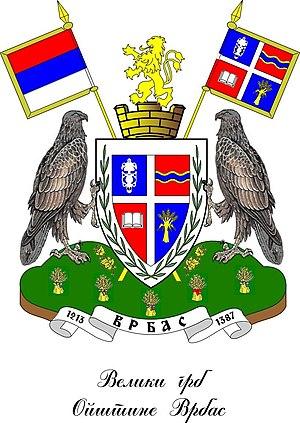
Blason de la ville de Vrbas, Voïvodine, Serbie
Vrbas est une ville et une municipalité de Serbie situées dans la province autonome de Voïvodine. Elles font partie du district de Bačka méridionale. Au recensement de 2011, la ville comptait 23 910 habitants et la municipalité dont elle est le centre 41 950.